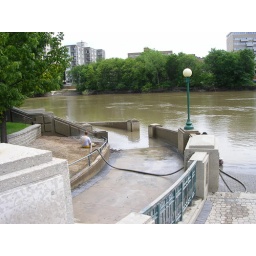
The river was very swolen. When I visited again over a month later the water level had dropped a lot.